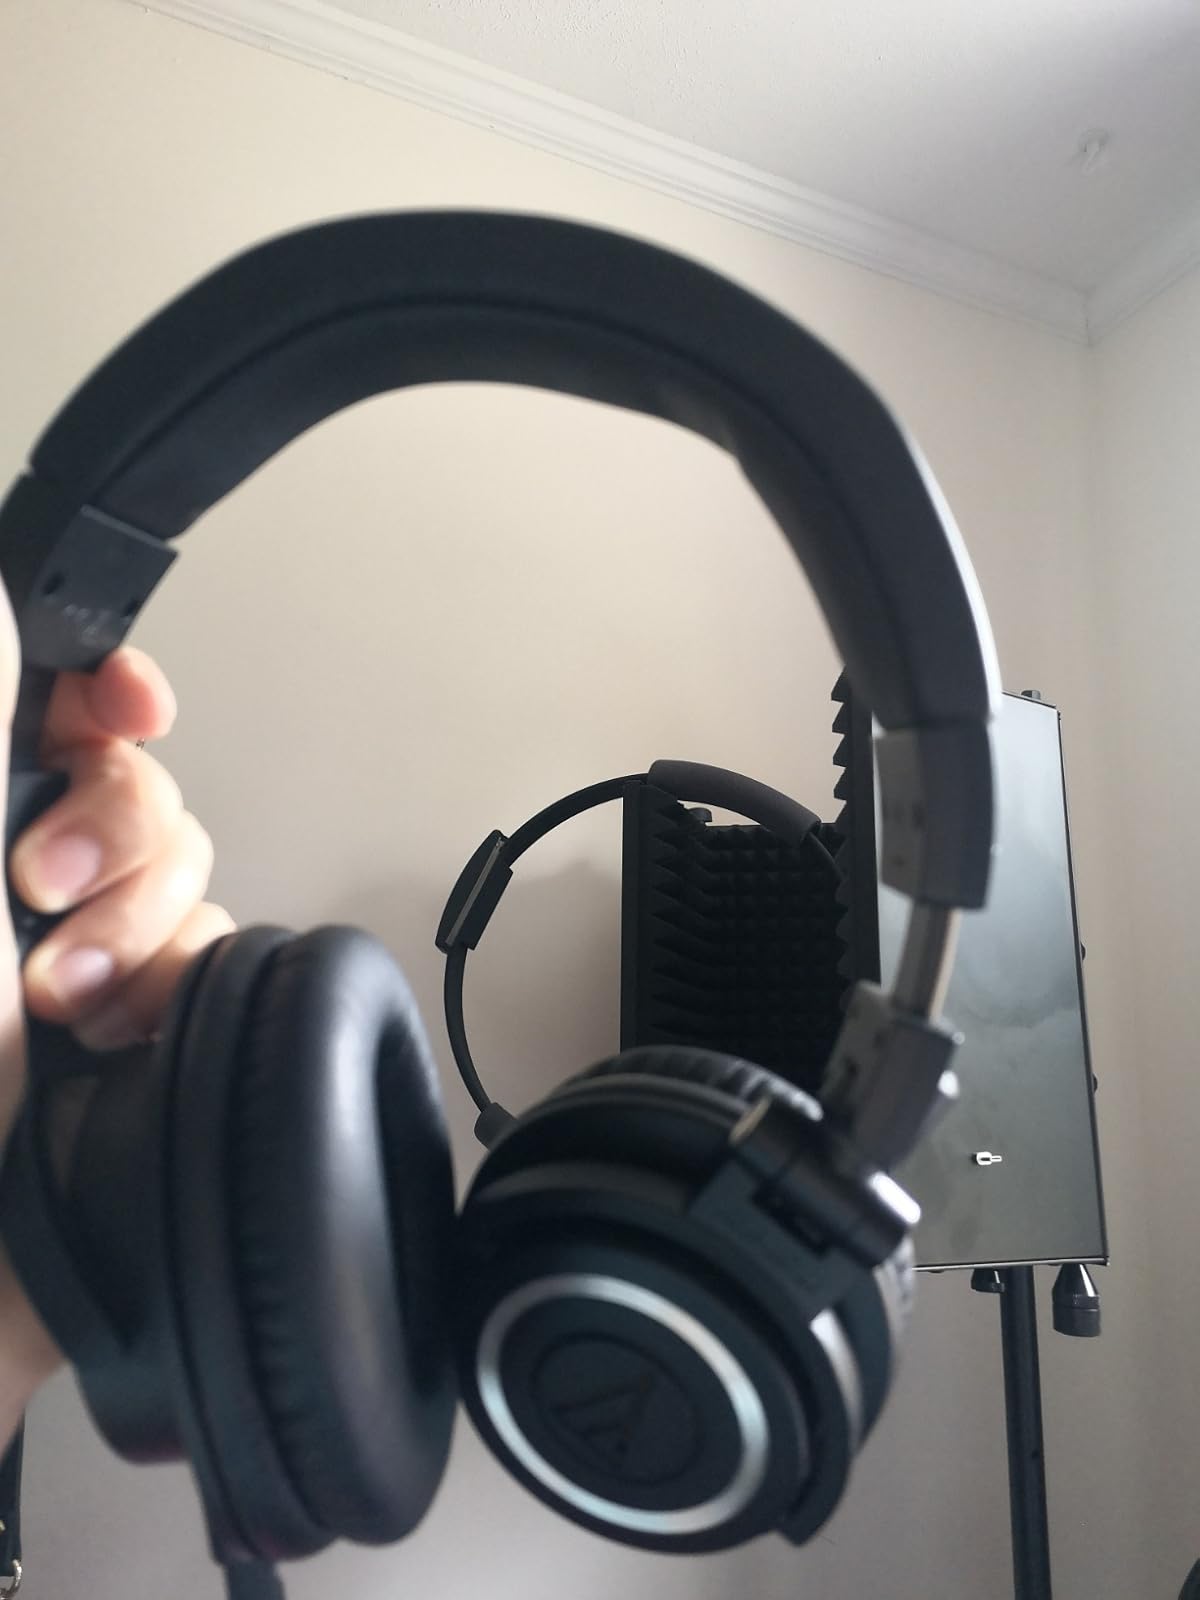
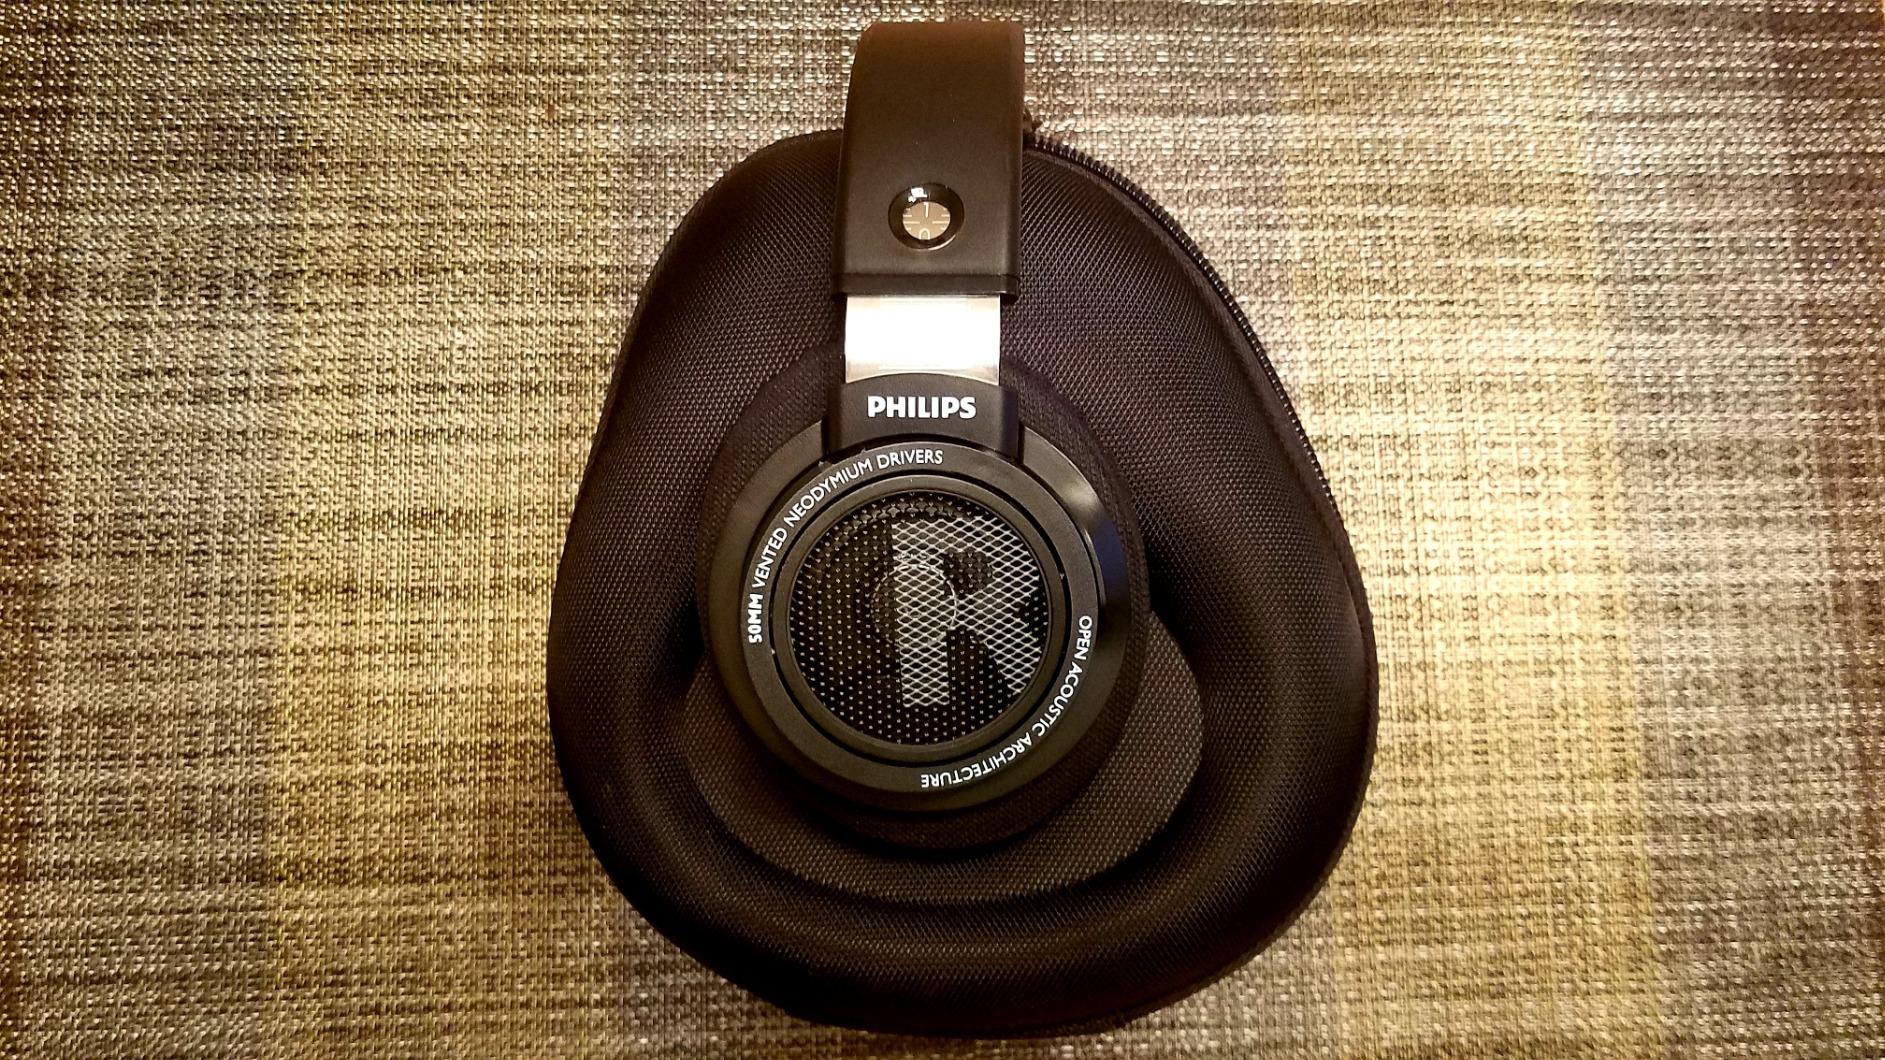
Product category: headphones
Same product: no